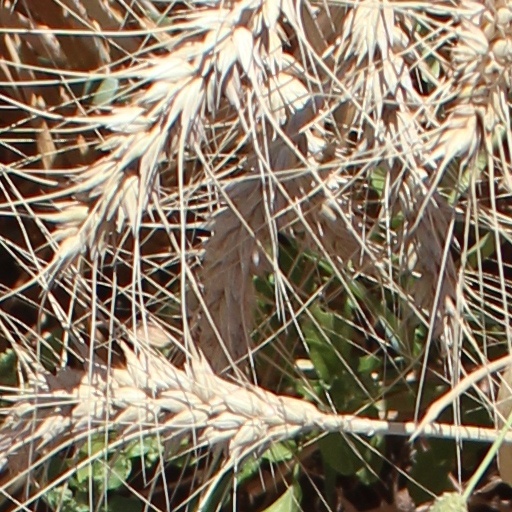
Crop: wheat